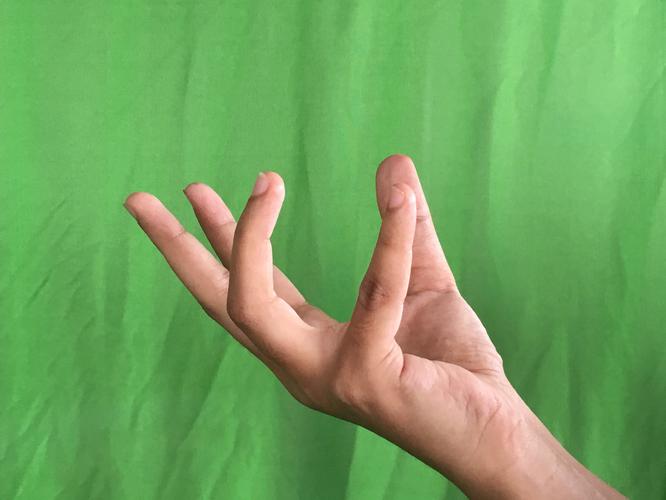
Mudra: Padmakosha
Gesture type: single_hand